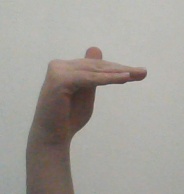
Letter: khaa